On the Bowery

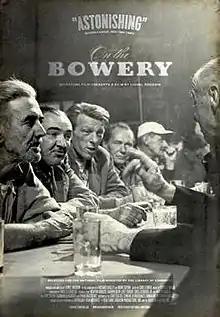
Film poster

On the Bowery is a 1956 American docufiction film directed by Lionel Rogosin. The film, Rogosin's first feature was nominated for an Academy Award for Best Documentary Feature Film.